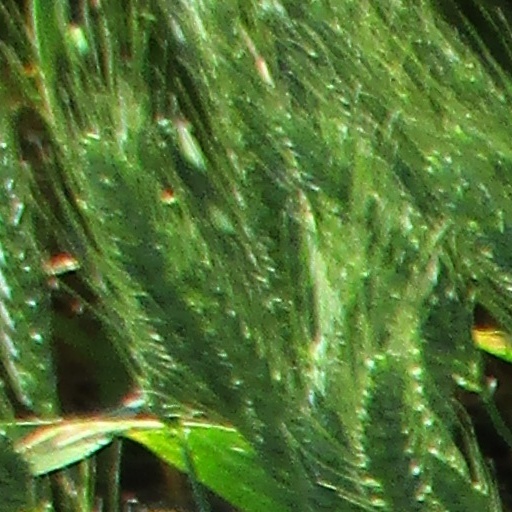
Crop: wheat